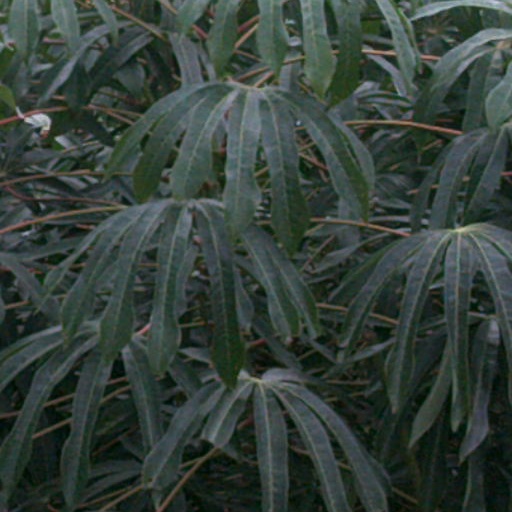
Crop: cassava